Florence Shahnameh

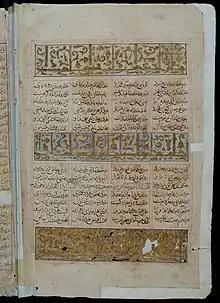
Page from the "Florence Shahnameh"

The Florence "Shahnameh" is the oldest surviving manuscript of the "Shahnameh" by Ferdowsi. It dates from 614 AH (1217 CE), 200 years after the final completion of the epic poem in 1010, and is unillustrated. It is a very important manuscript, because it contains old forms of many words. It was discovered in 1978 by Angelo Piemontese, the Italian scholar in the National Central Library of Florence. Prior to the discovery of this manuscript, a London manuscript was considered the oldest surviving manuscript (675 AH, 1276–1277 CE). Djalal Khaleghi Motlagh used this manuscript in his edition of "Shahnameh". Older editions of the "Shahnameh" like the Moscow Edition, did not use this manuscript, as it had not been discovered yet. The manuscript is incomplete, containing only half of the text.